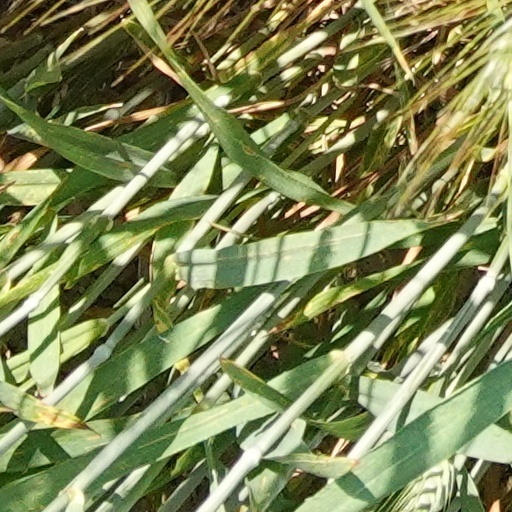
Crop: wheat